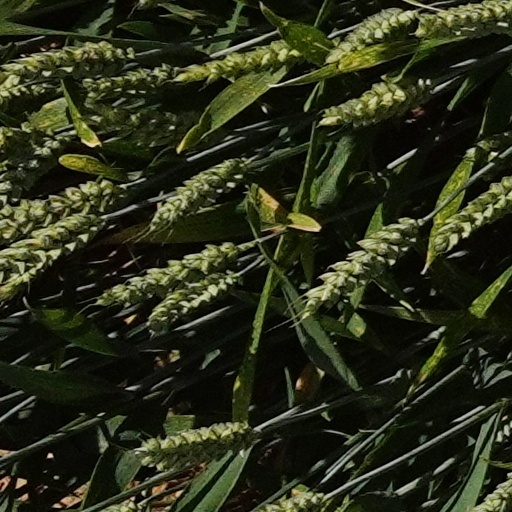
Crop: wheat